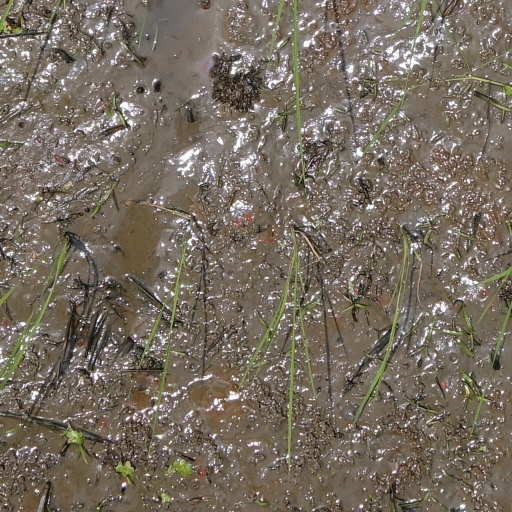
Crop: rice